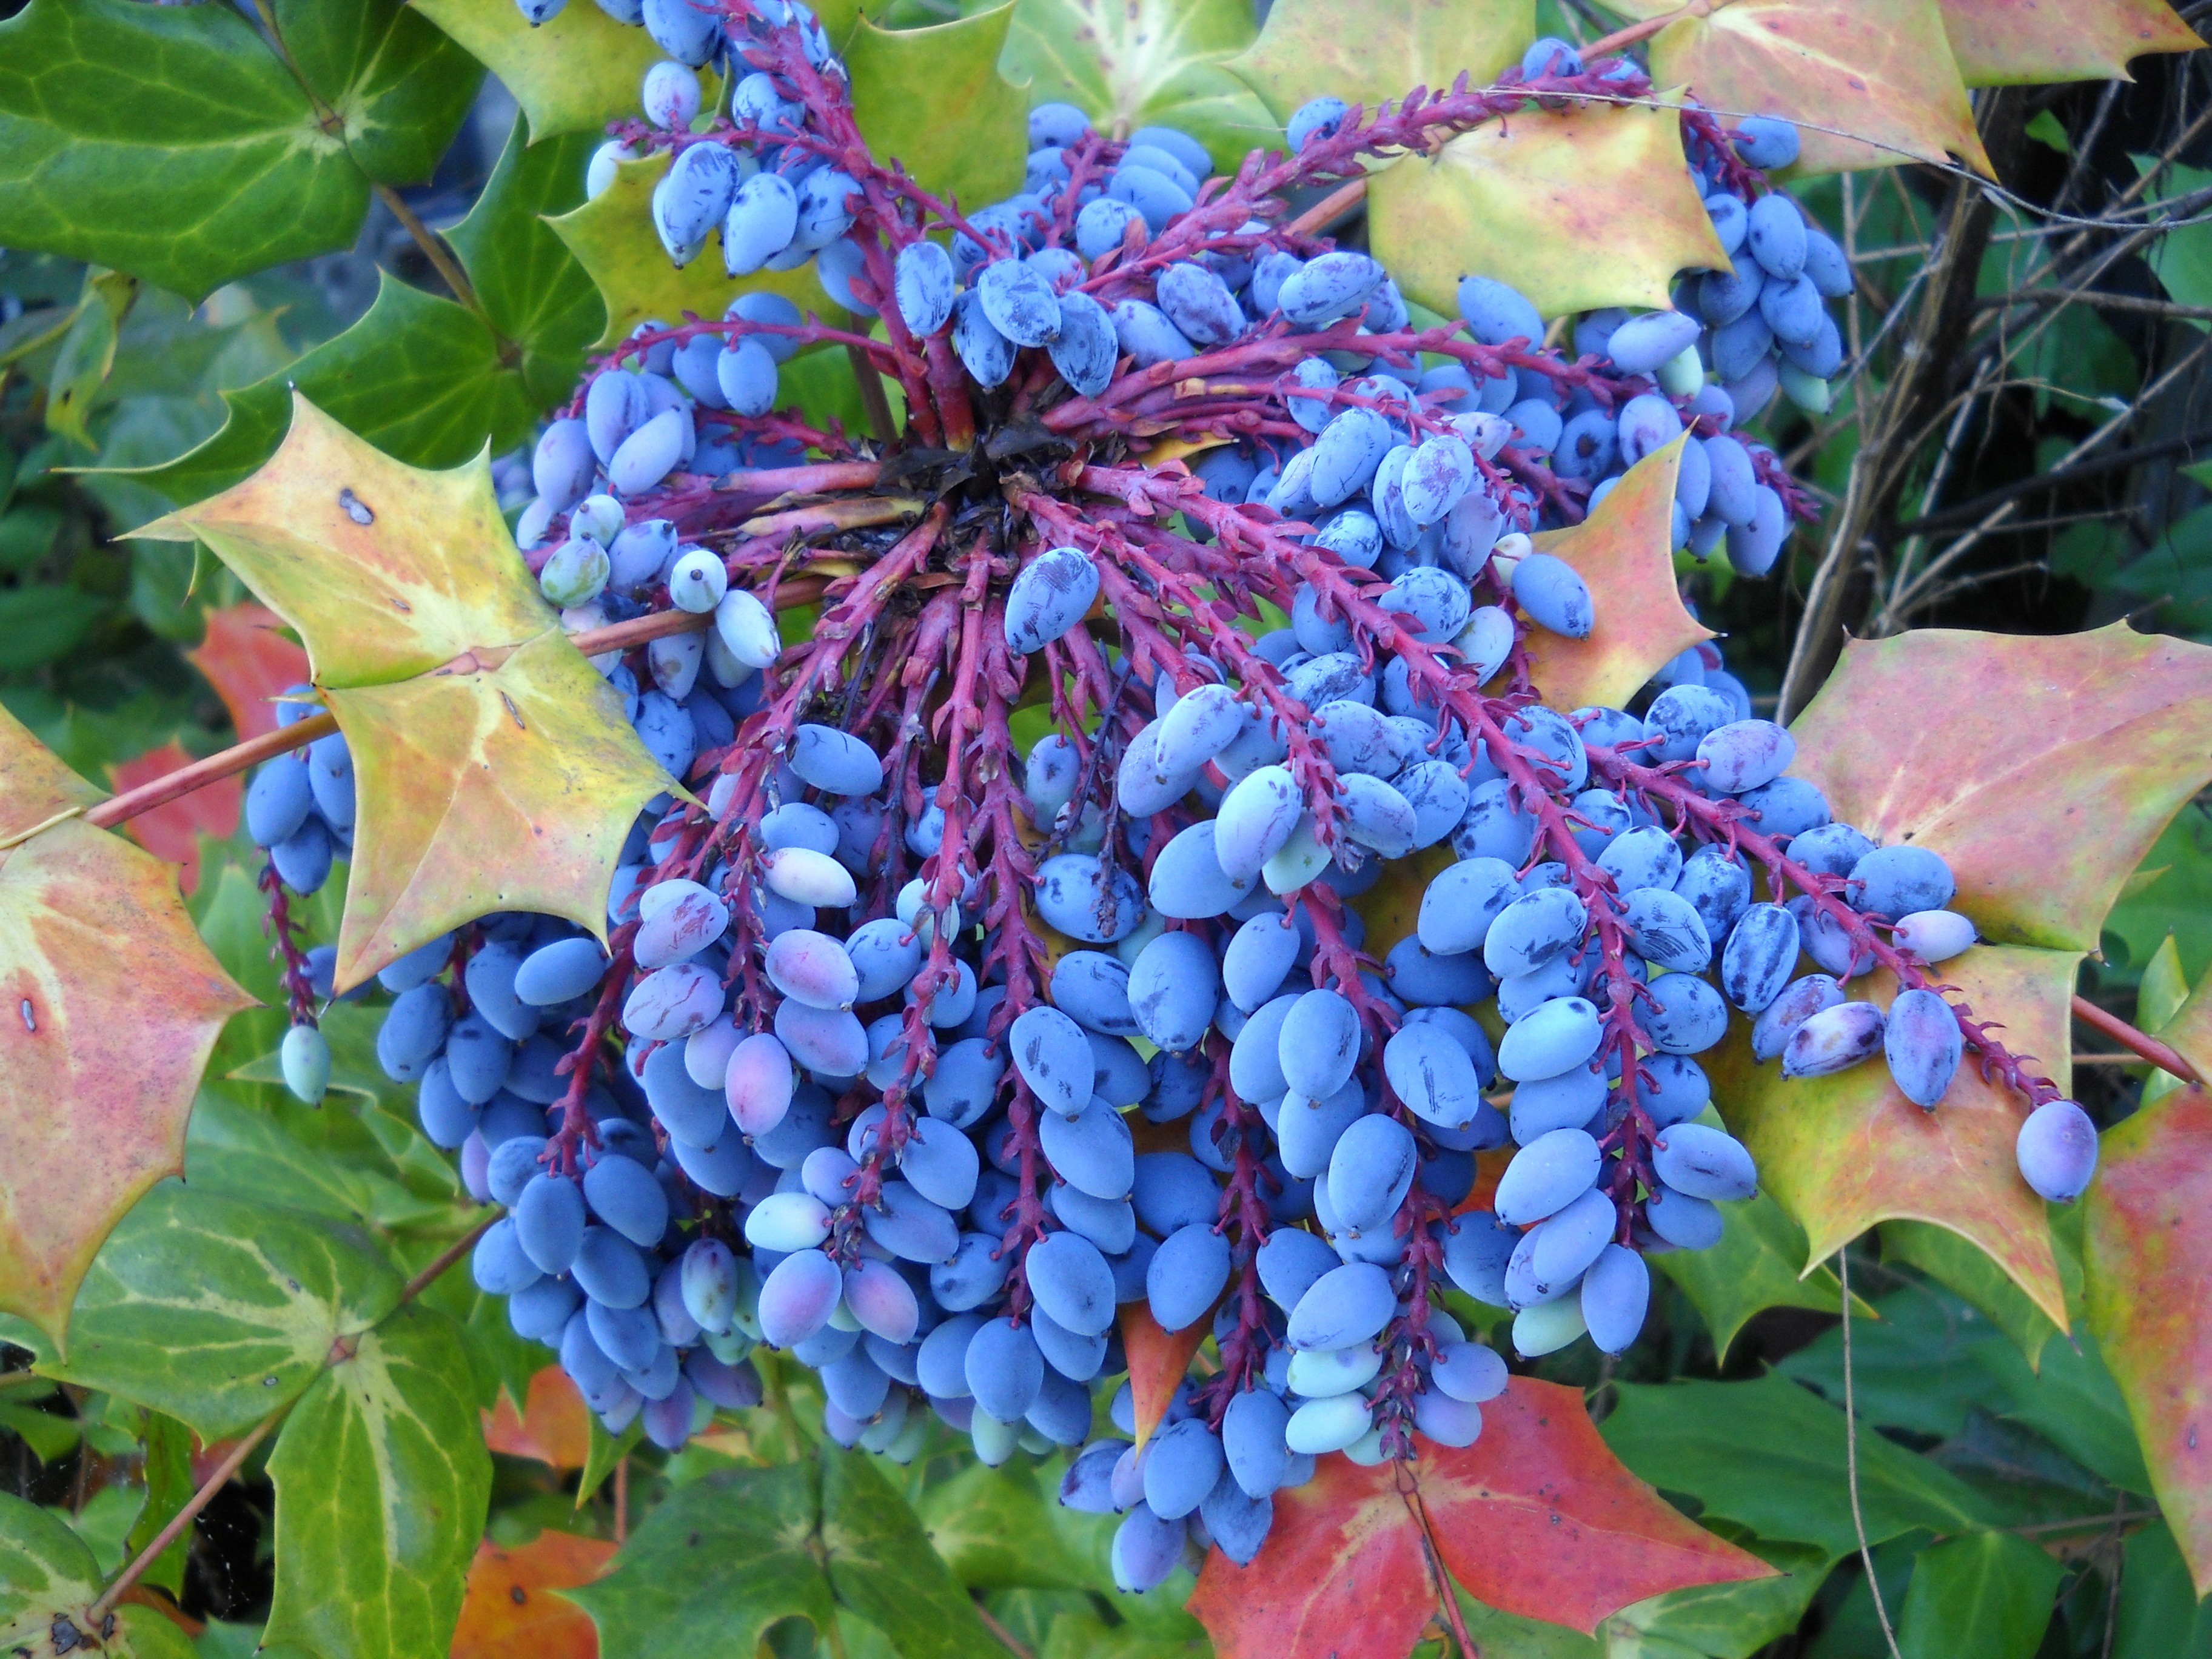
plant, grape, fruit, flower, food, produce, blue, hydrangea, berries, shrub, mahonia, flowering plant, leather leaf, land plant